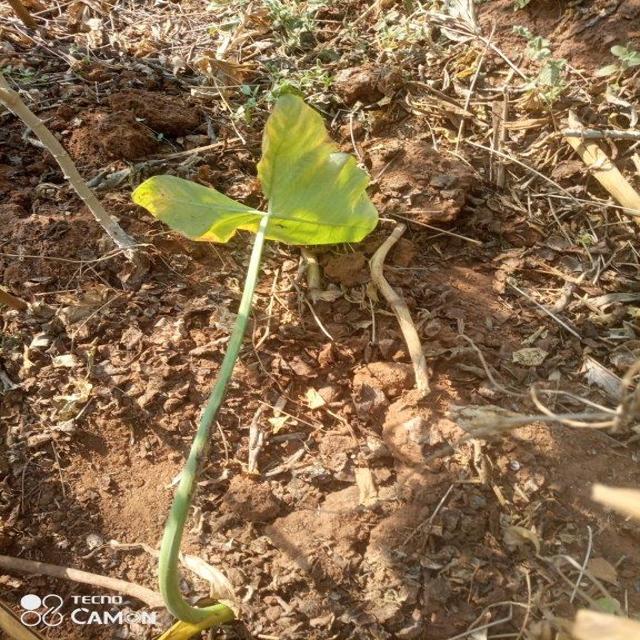
Label: Early_Blight